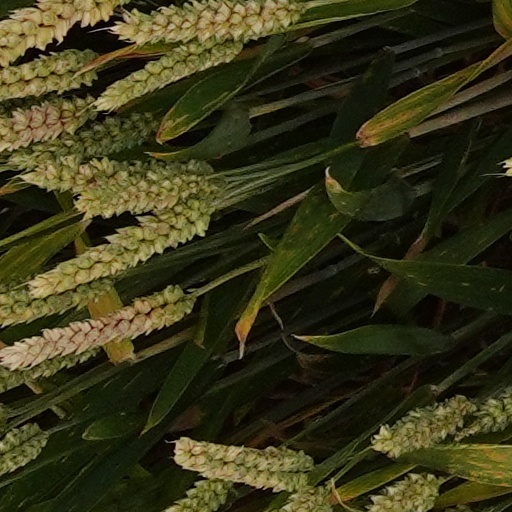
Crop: wheat